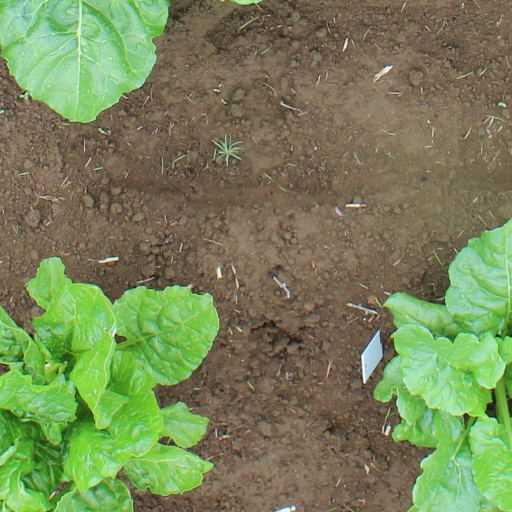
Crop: sugar beet